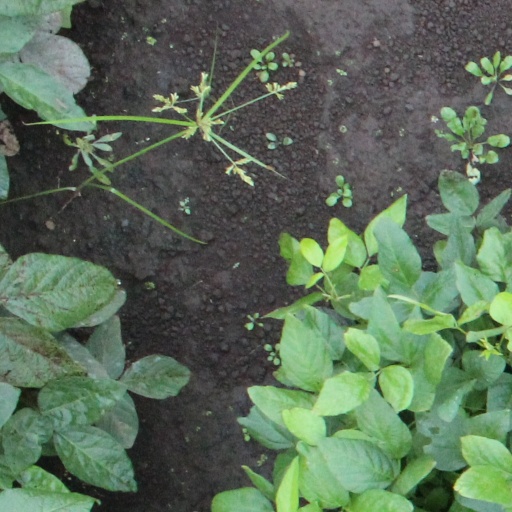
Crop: soybean